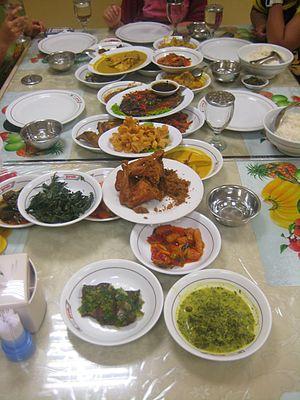
Le nasi Padang est constitué de riz blanc cuit servi avec une sélection de divers plats cuisinés à l'avance. Il est originaire de la ville de Padang, capitale du Sumatra occidental, en Indonésie. Le nasi Padang est un banquet miniature de viandes, de poissons, de légumes et de sambals épicés et mangés avec du riz blanc. Cette spécialité padangaise est une des contributions minangkabau à la cuisine indonésienne, l'un des éléments les plus souvent exportés de Sumatra.